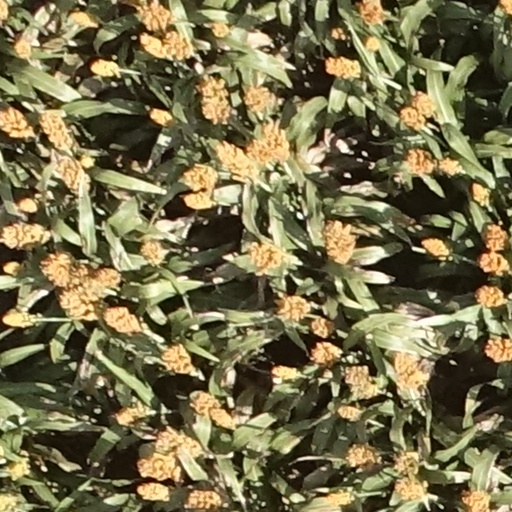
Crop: sorghum